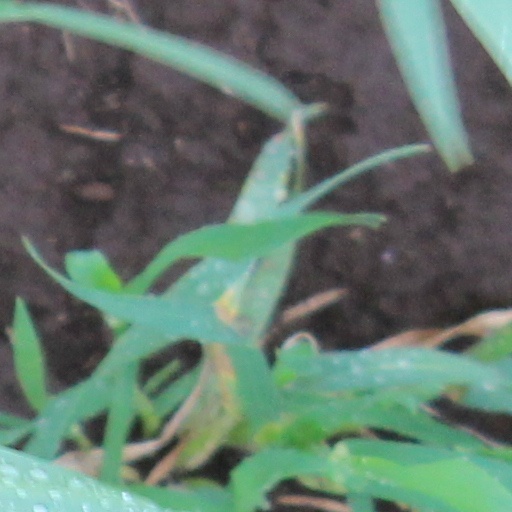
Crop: wheat